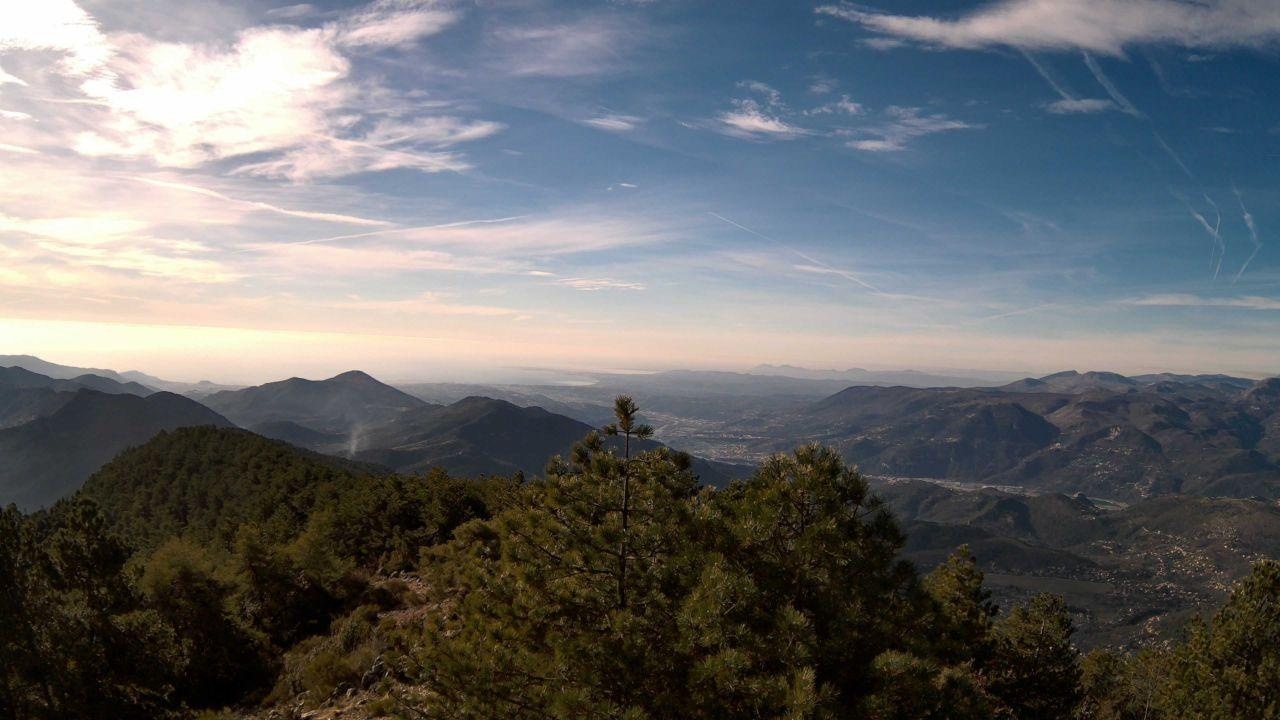
Fire: no
Smoke: yes